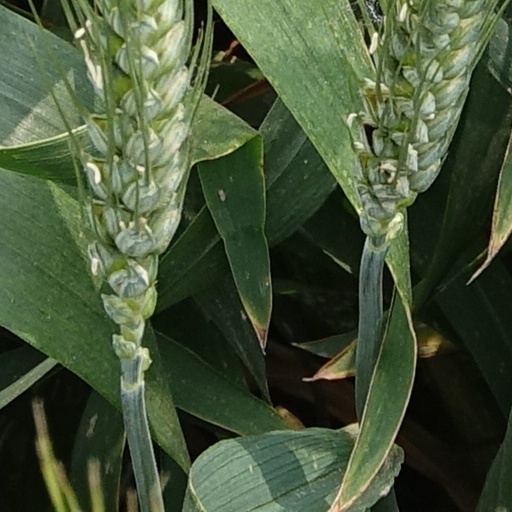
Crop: wheat